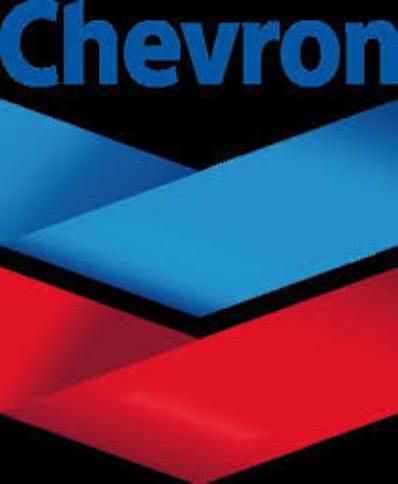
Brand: Chevron
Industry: Transportation